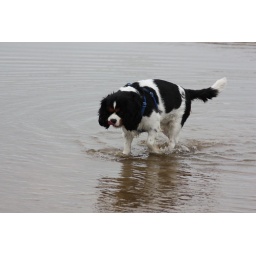
A day on the Freshfields near Liverpool with our inlaws, their dog Jas and our spaniel (Maggie) and pug (Parker).